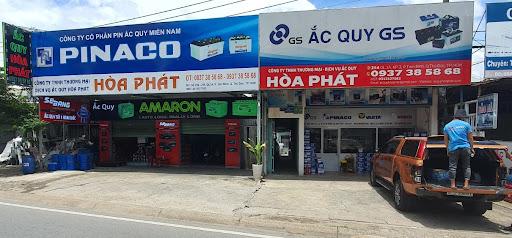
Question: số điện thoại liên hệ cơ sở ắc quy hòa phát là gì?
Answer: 0937385868